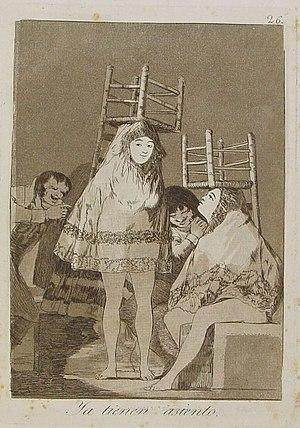
L'eau-forte Ya tienen asiento est une gravure de la série Los caprichos du peintre espagnol Francisco de Goya. Elle porte le numéro 26 dans la série des 80 gravures. Elle a été publiée en 1799.